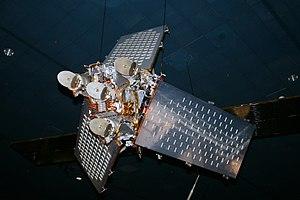
Un flash Iridium est un phénomène lumineux produit par la réflexion de la lumière du Soleil sur l'une des surfaces réfléchissantes d'un des satellites Iridium.
Iridium est un système de téléphonie par satellite reposant sur une constellation de satellites circulant sur une orbite terrestre basse. Ce système est conçu au début des années 1990 par des ingénieurs de la société américaine Motorola. Celle-ci crée Iridium en 1991 et lève les fonds permettant la réalisation du réseau terrestre et du segment spatial qui comprend environ 90 satellites dont 66 actifs. Mais Iridium ne parvient pas à attirer suffisamment de clients et la société dépose son bilan en août 1999. La société est reprise en 2001 par un groupe d'investisseurs privés. En 2015, Iridium dispose d'un peu plus de 800 000 abonnés et réalise un chiffre d'affaires d'environ 400 millions US$. La constellation de satellites d'origine est progressivement remplacée, à partir de 2017, par des satellites Iridium Next.